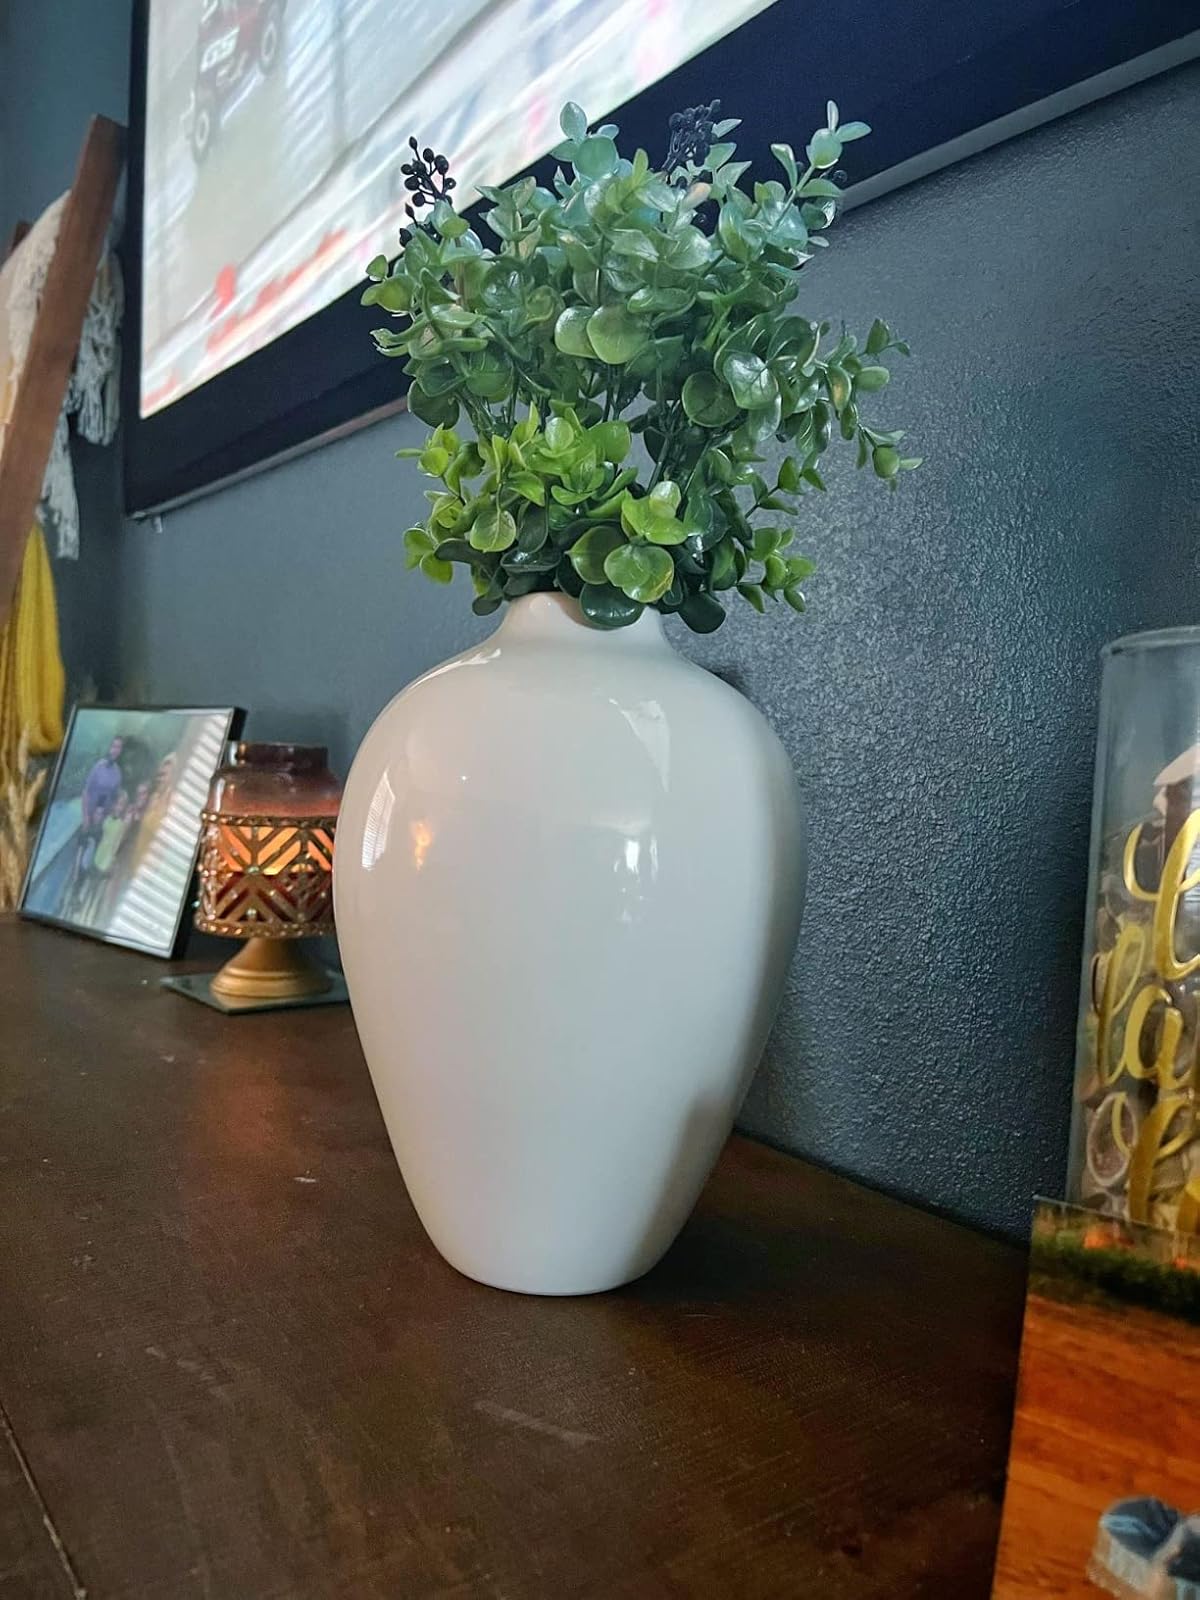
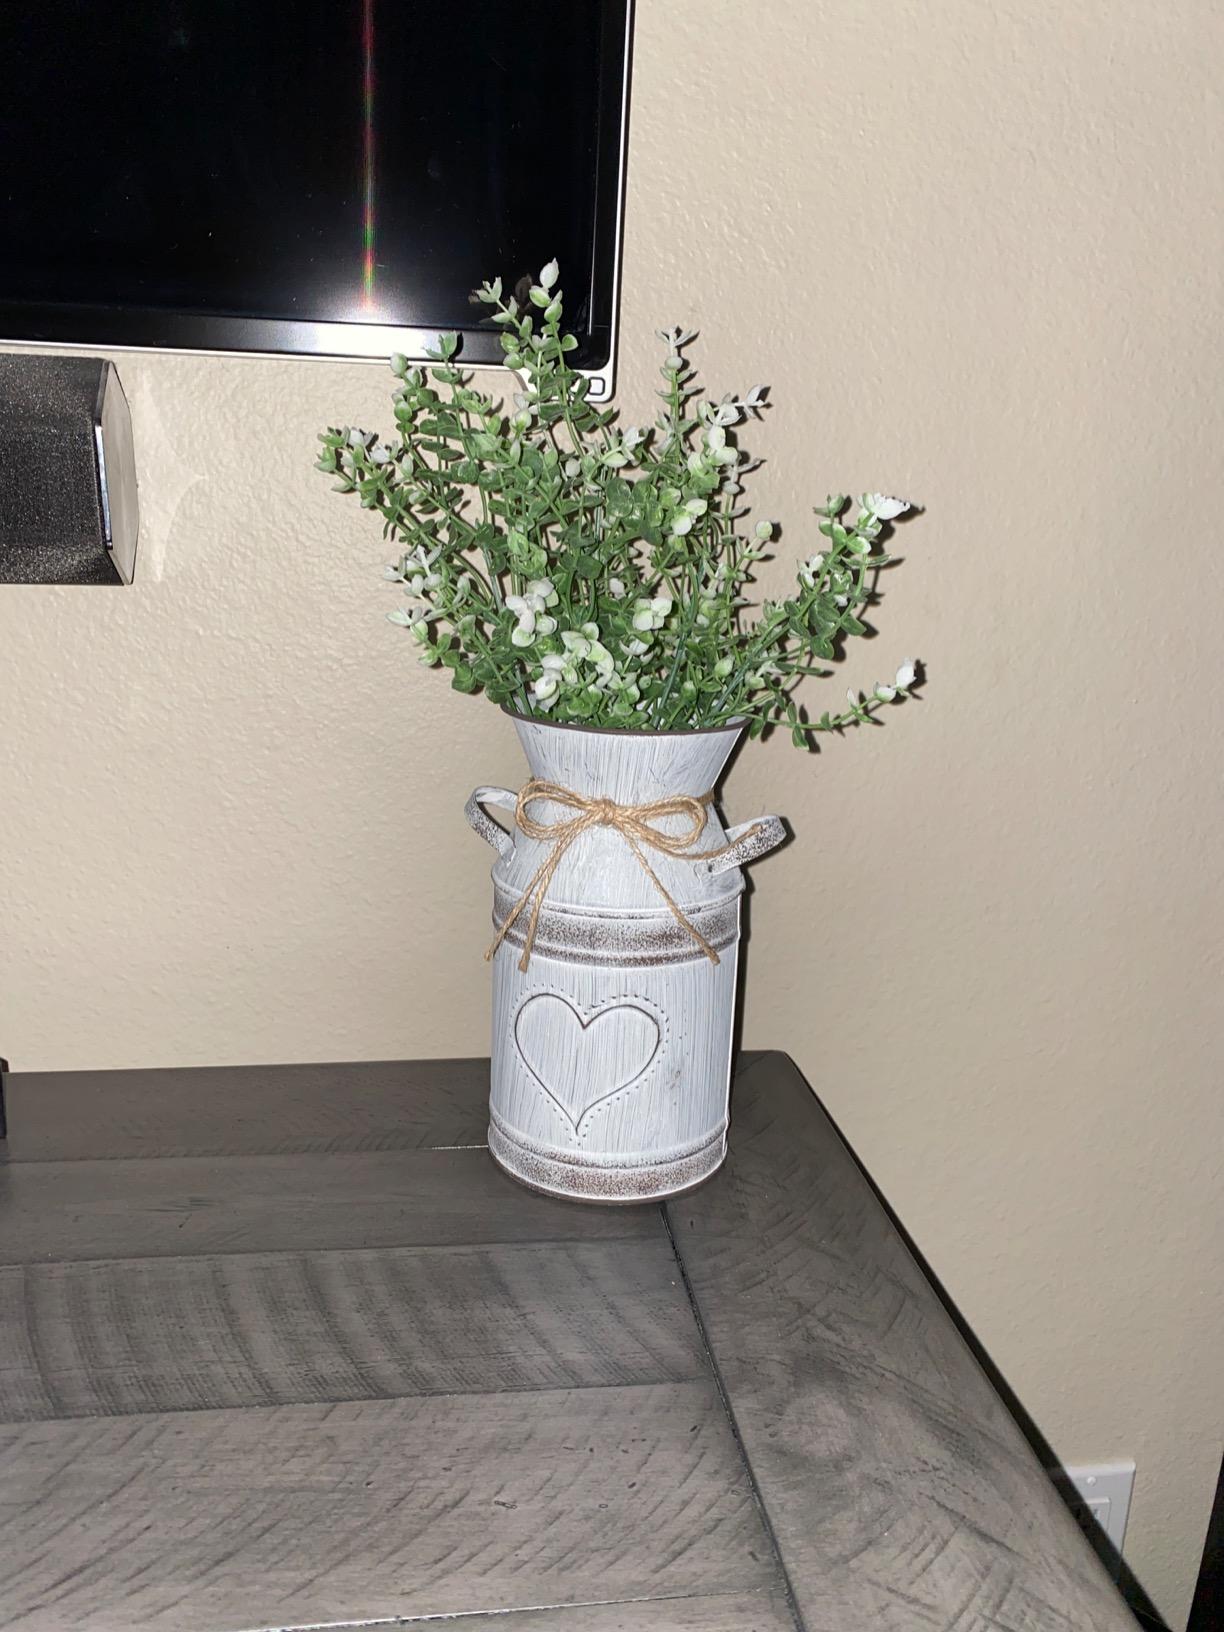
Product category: vase
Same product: no